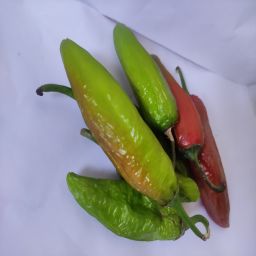
Crop: New Mexico Green Chile
Quality: Old